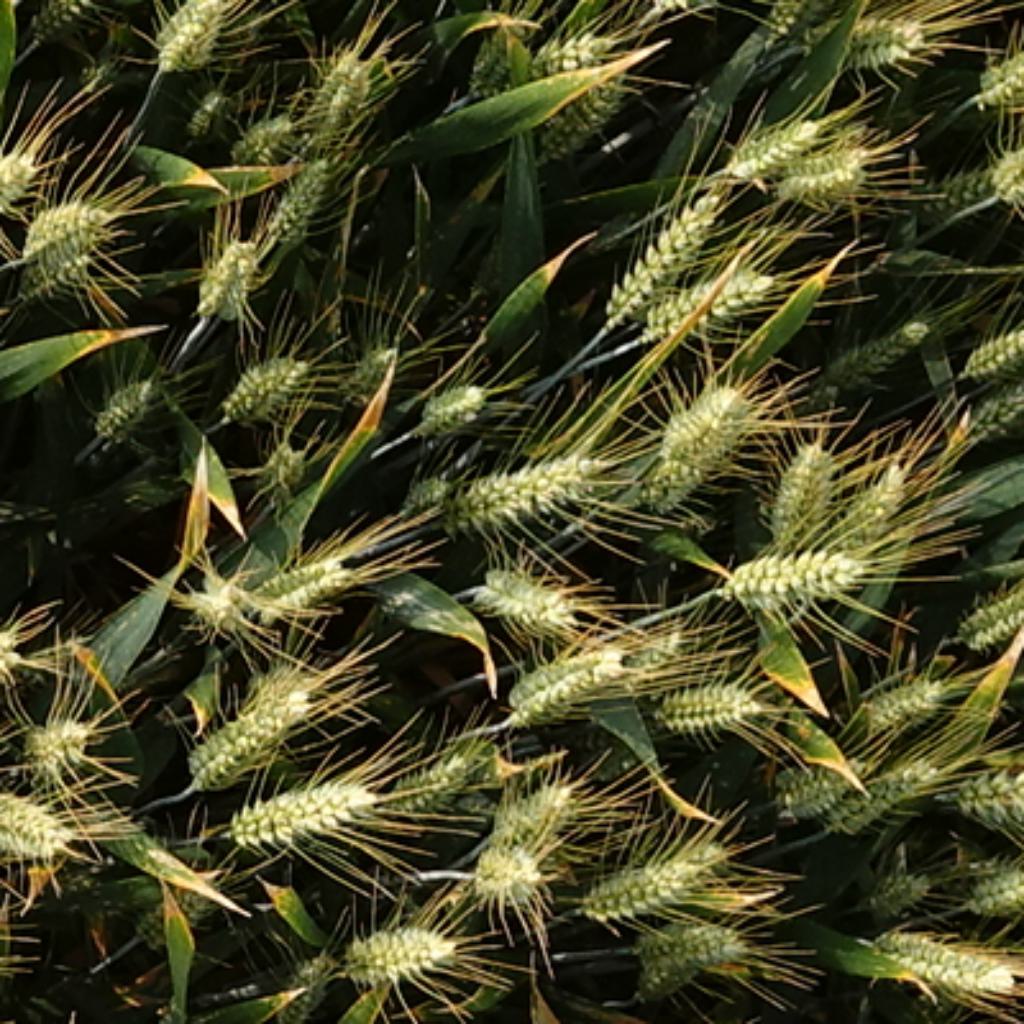
Country: France
Location: VSC
Wheat development stage: Filling - Ripening